Describe the emotion expressed in this image:  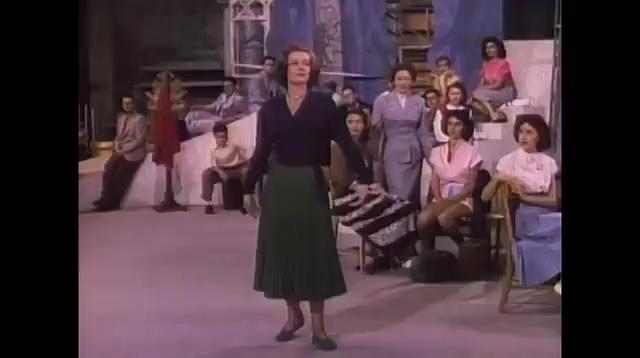
This person displays Fear, valence and arousal with high intensity.